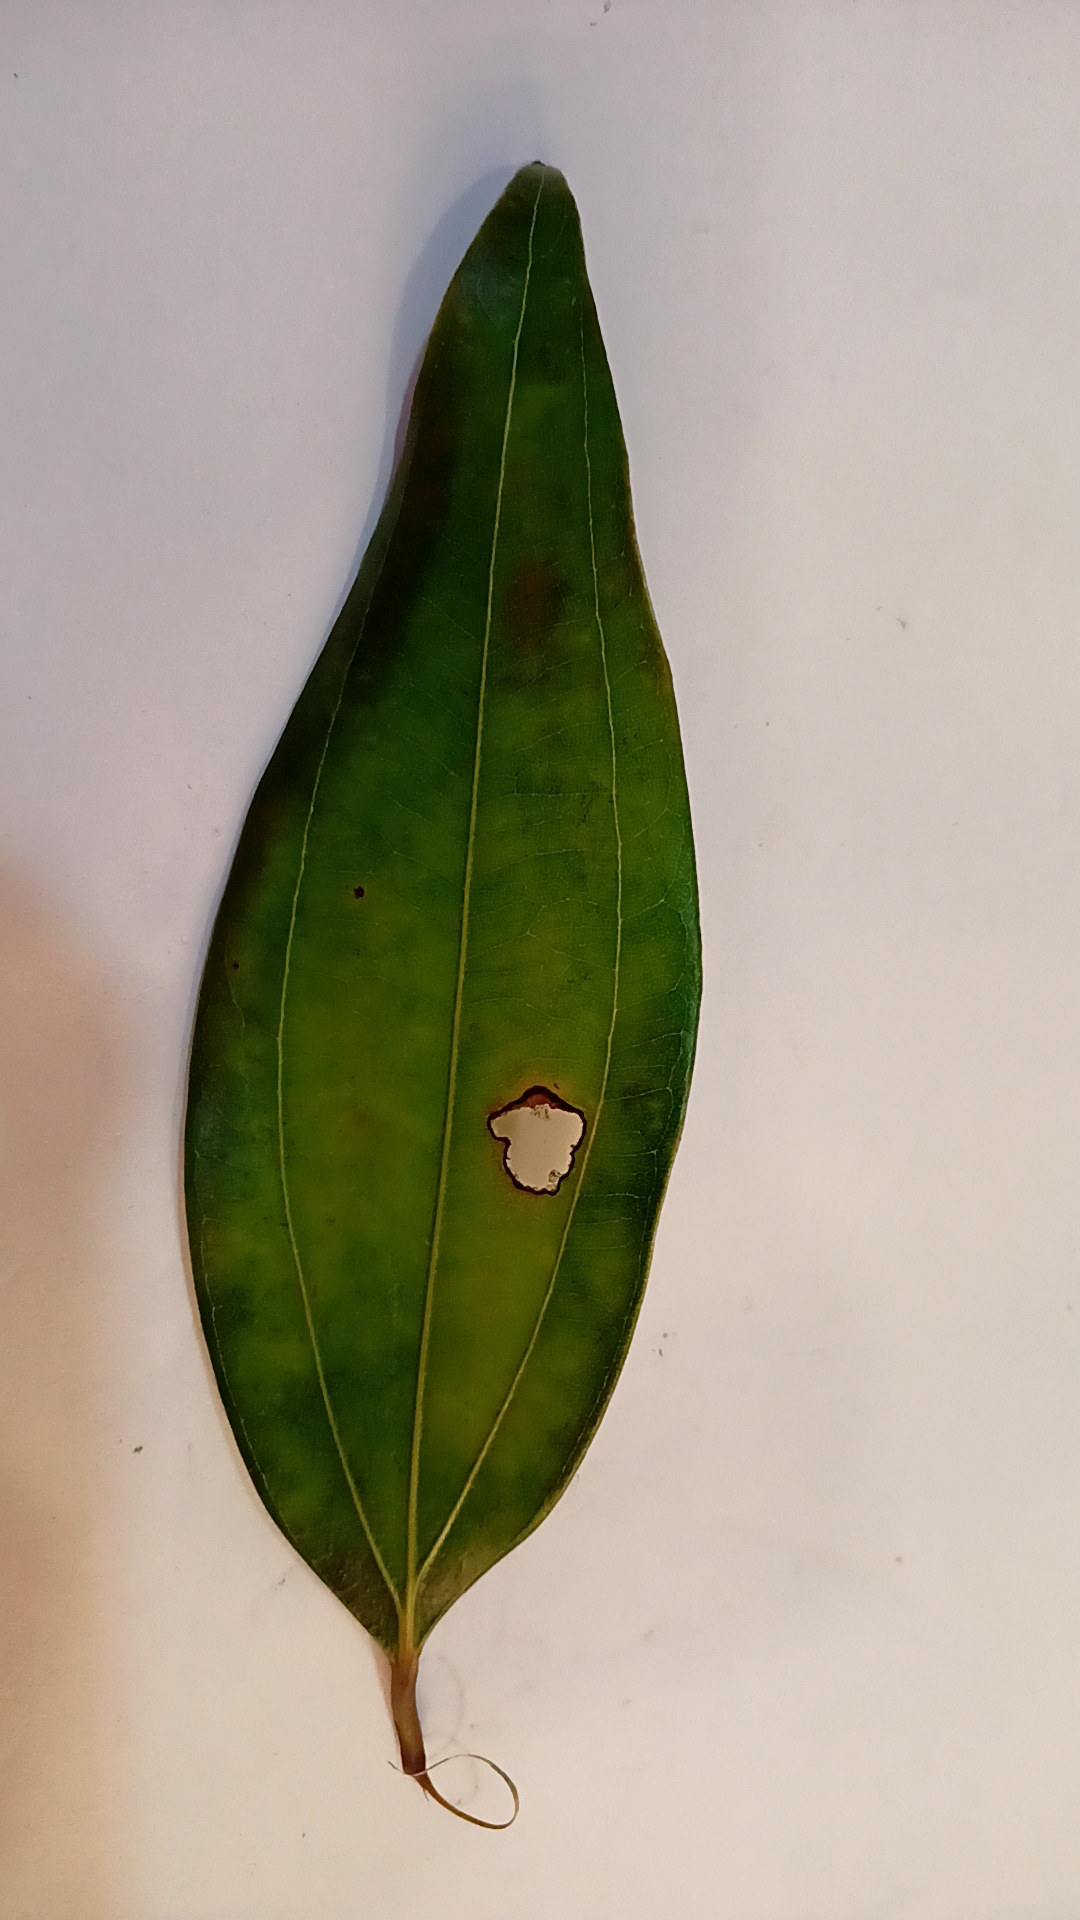
Label: Disease